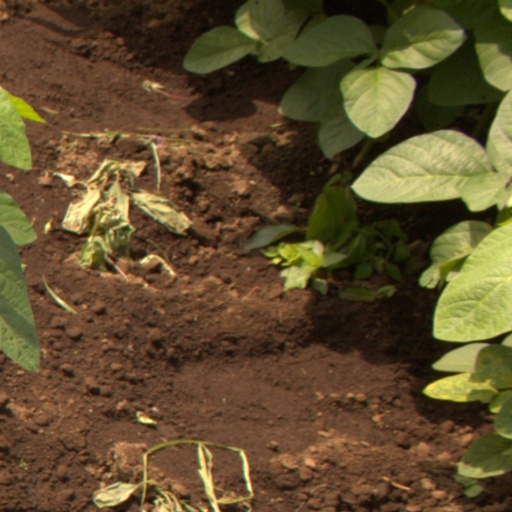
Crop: soybean